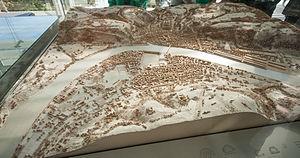
Maquette du site archéologique de Vienne (département de l'Isère) / Saint-Romain-en-Gal (département du Rhône) au temps des Allobroges. Le nord est sur la gauche, le Rhône coule du nord au sud (de gauche à droite). Saint-Romain-en-Gal est au premier plan, en rive droite. Vienne est en arrière-plan, en rive gauche.